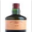
Label: bottle